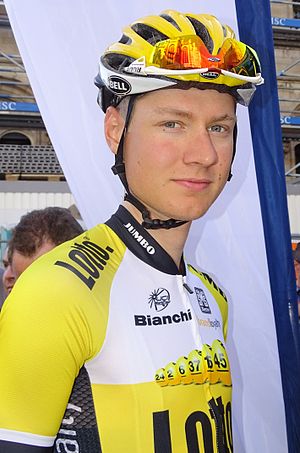
Wilco Kelderman
Wilco Kelderman er en hollandsk professionel cykelrytter for Sunweb.